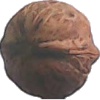
Label: Walnut 1